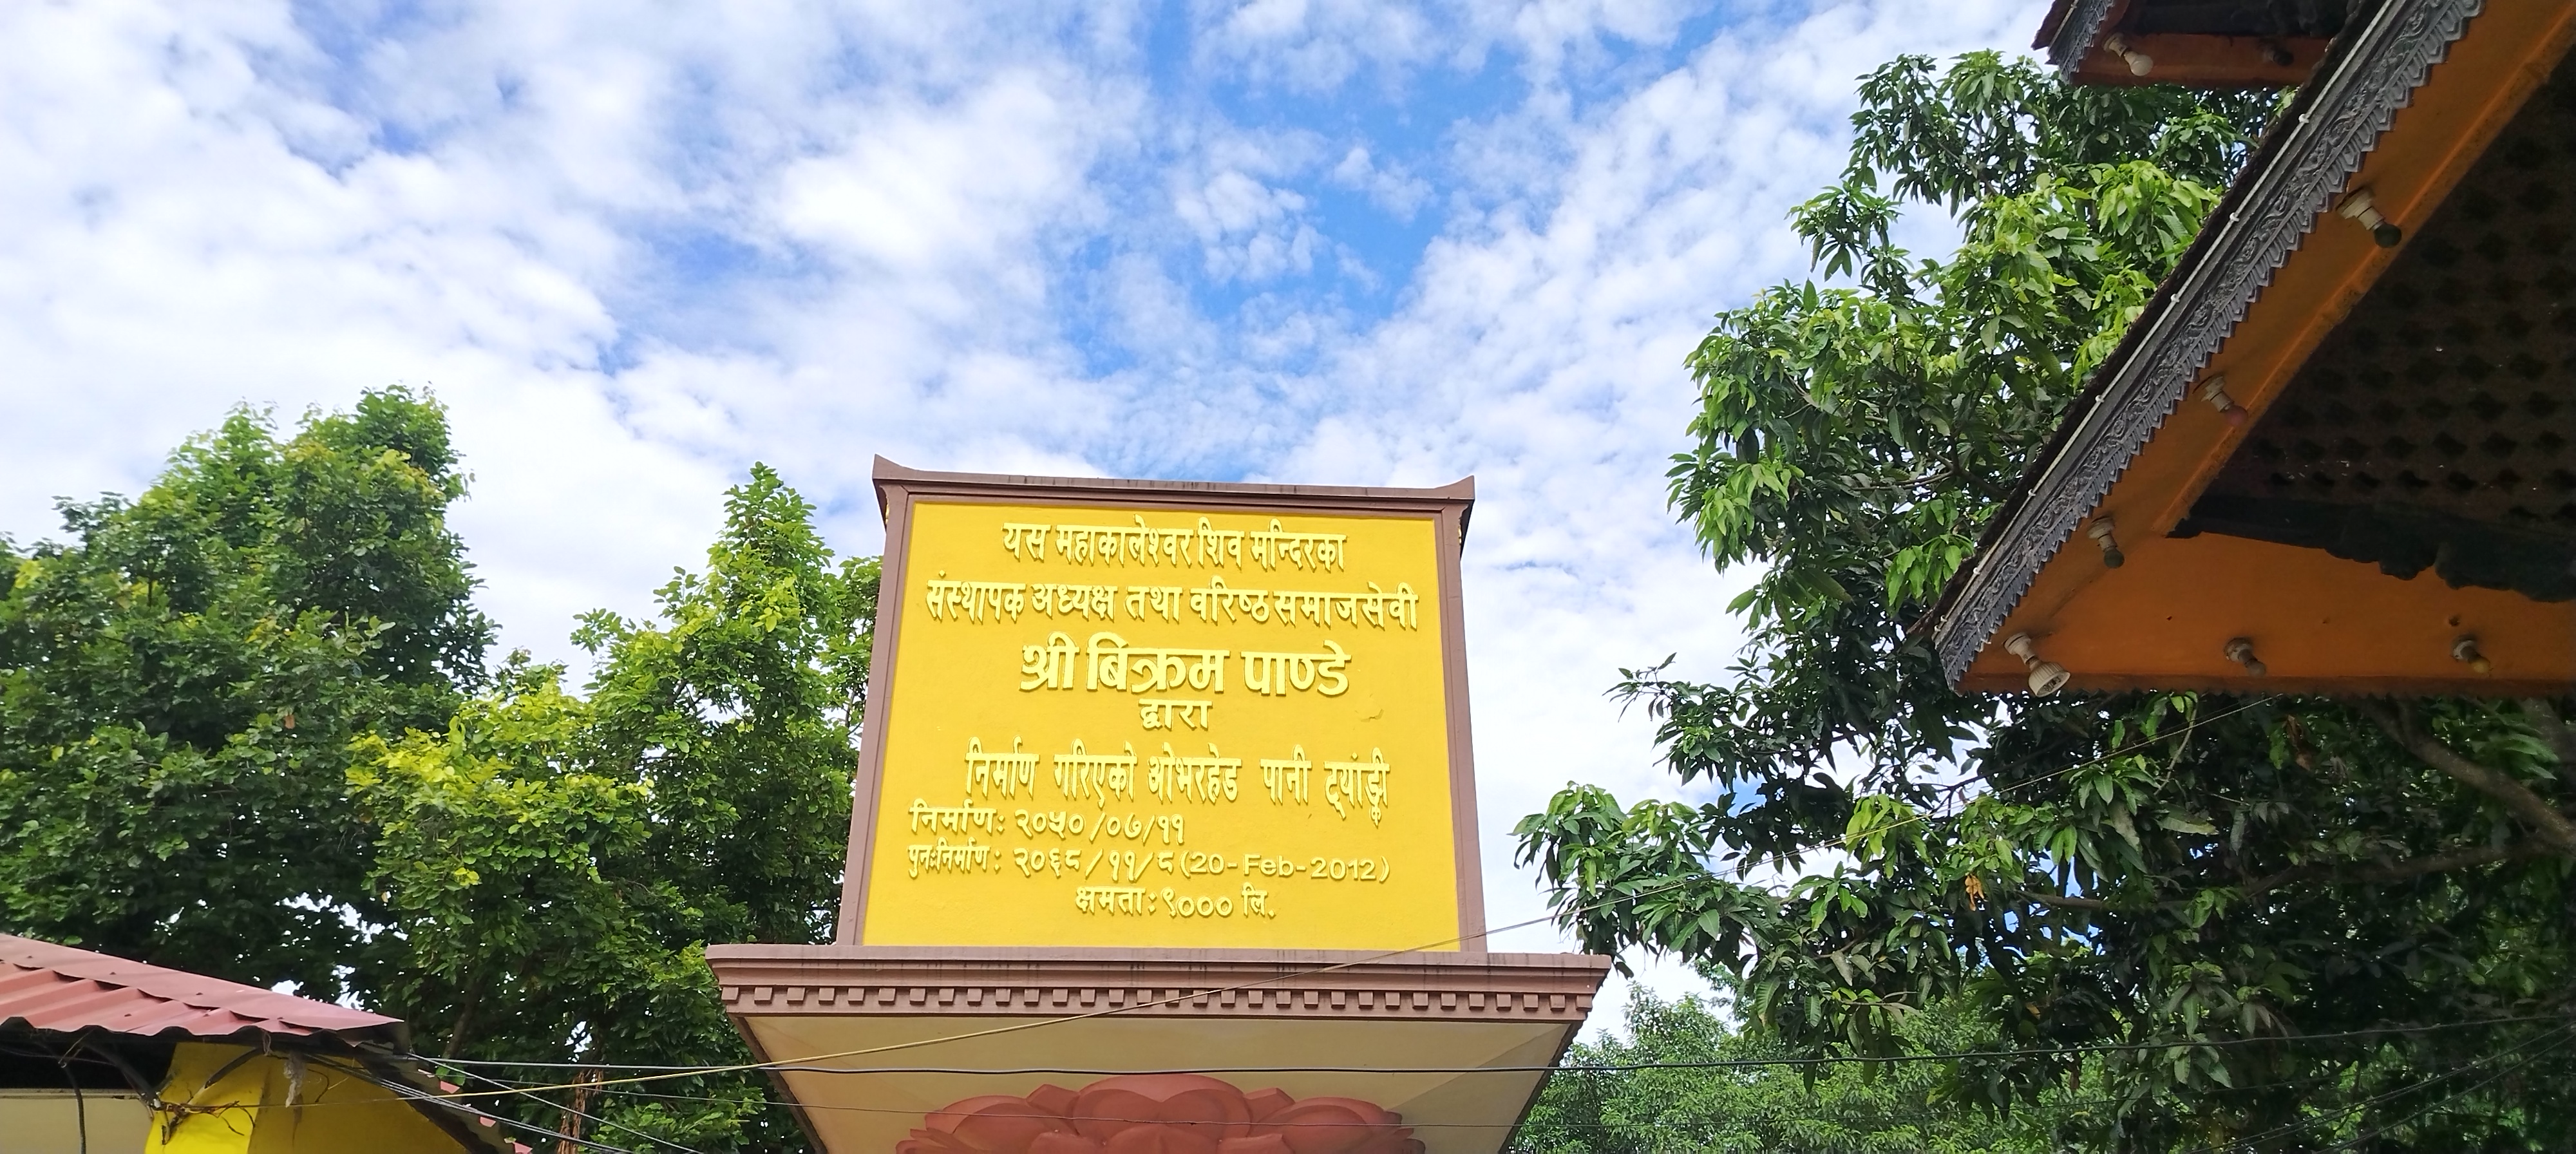
Heritage site: MahaKaleshwor_Shiva_Temple